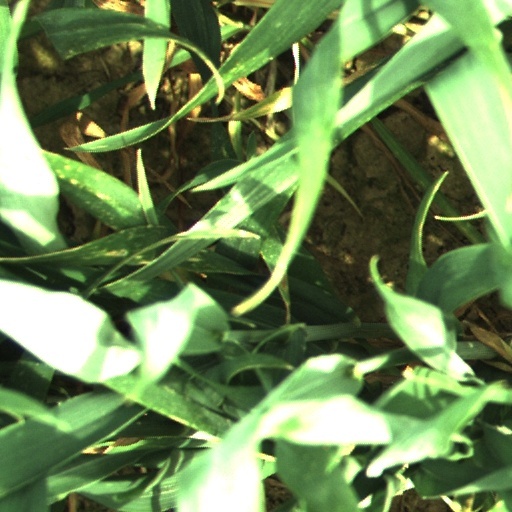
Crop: wheat